Karl Aigen

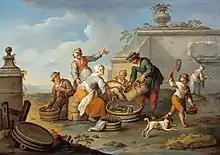
"Fischmarkt" by Karl Aigen

Aigen was born in Olomouc on 8 October 1685, the son of a goldsmith. He was a pupil of the Olomouc painter Dominik Maier. He lived in Vienna from about 1720, where he was professor of painting at the Academy from 1751 until his death. His work consists of landscapes with figures, genre paintings and altarpieces. His style shows the influence of artists from France and the Low Countries.